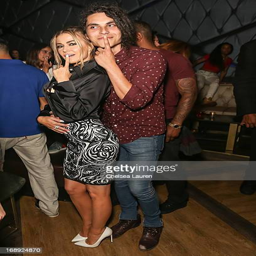
entertainer and actor attend the release party at person